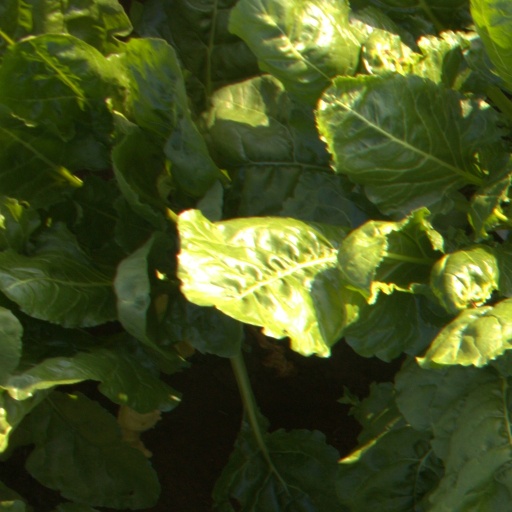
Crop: sugar beet